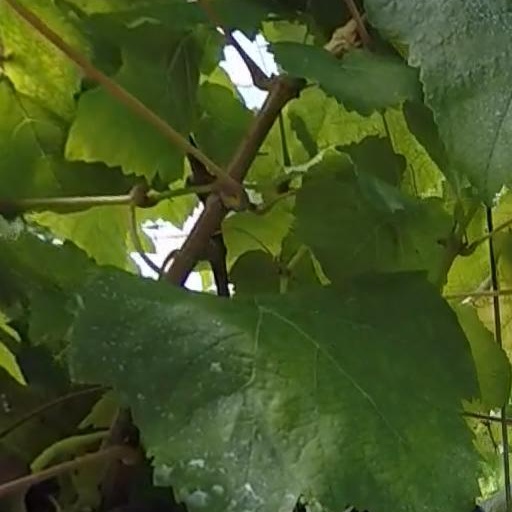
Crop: grape